Religion in London

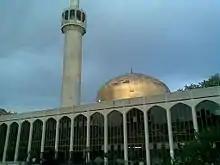
London Central Mosque in Regents Park, London.

Historically, London has been predominantly Christian. This is clear from the large number of churches around the area, particularly in the City of London, which alone contains around 50 churches. In a 2000 report, the biggest Christian denomination in London was Catholicism (35% of the Christian population), followed by Anglicanism (33%), Pentecostals (7%) and Orthodox (6%).